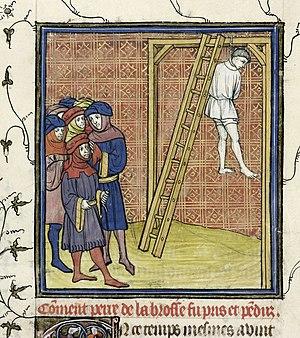
Pierre de la Brosse, né vers 1230 et mort pendu le 30 juin 1278, est le grand chambellan pendant la première partie du règne du roi de France Philippe III le Hardi.